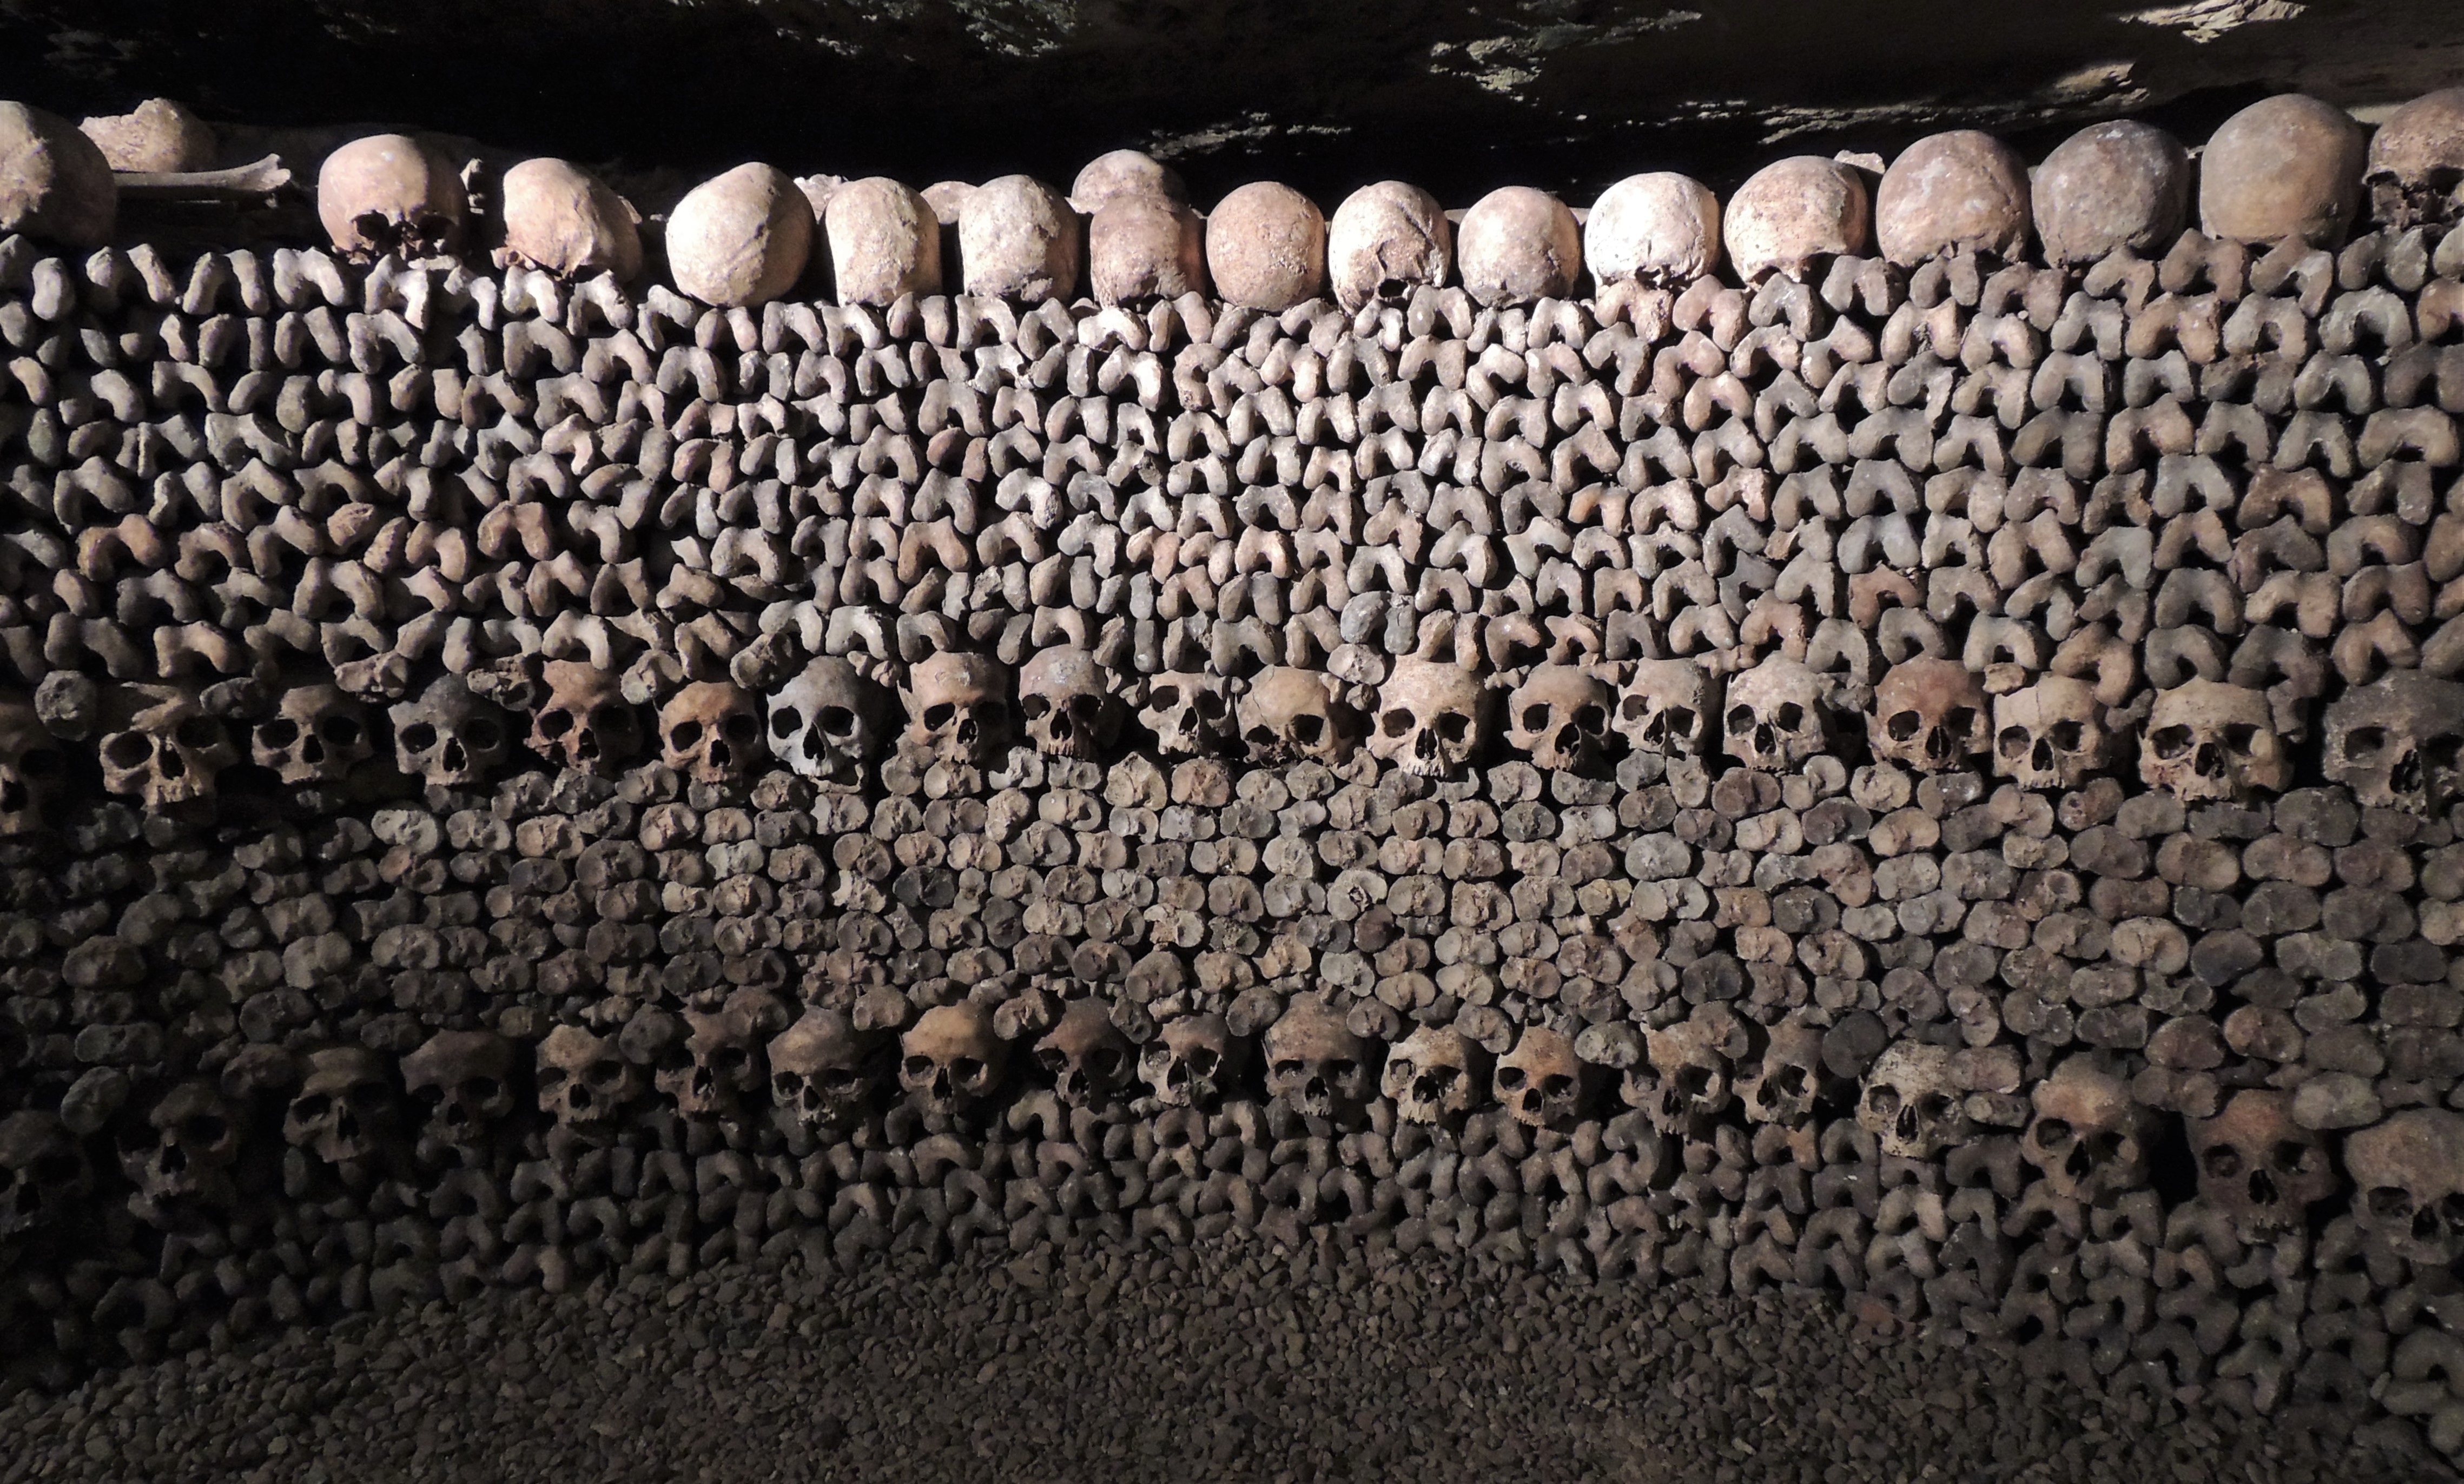
photography, texture, paris, wall, soil, death, close up, temple, image, skeleton, bones, skulls, catacombs